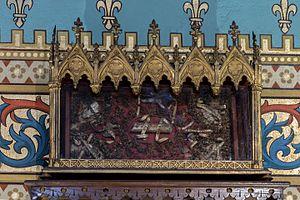
Chapelle de Condat Libourne Gironde
La chapelle de Condat est une église catholique située sur la commune de Libourne, dans le département de la Gironde, en France.